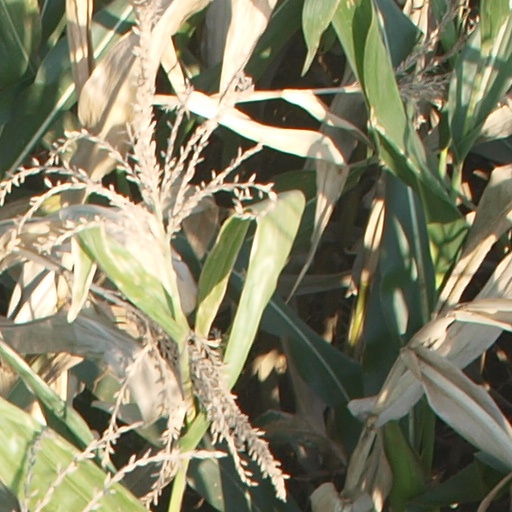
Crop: maize; corn